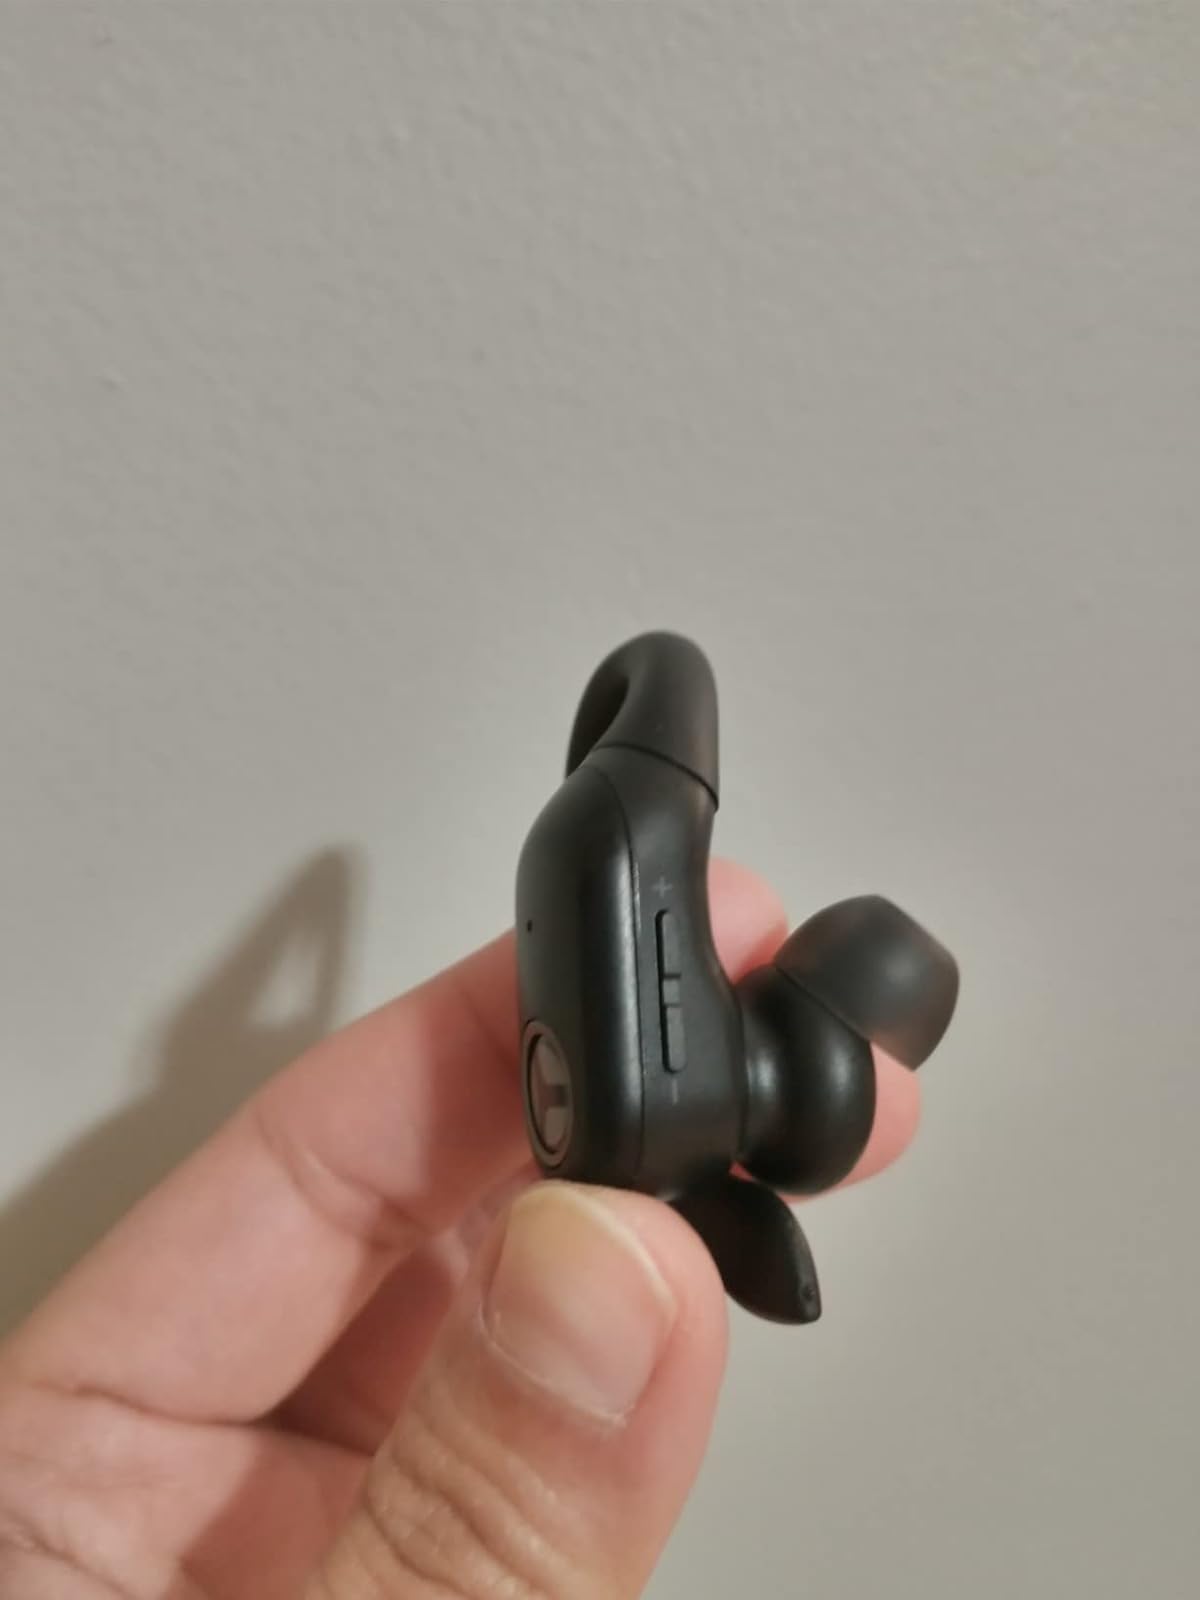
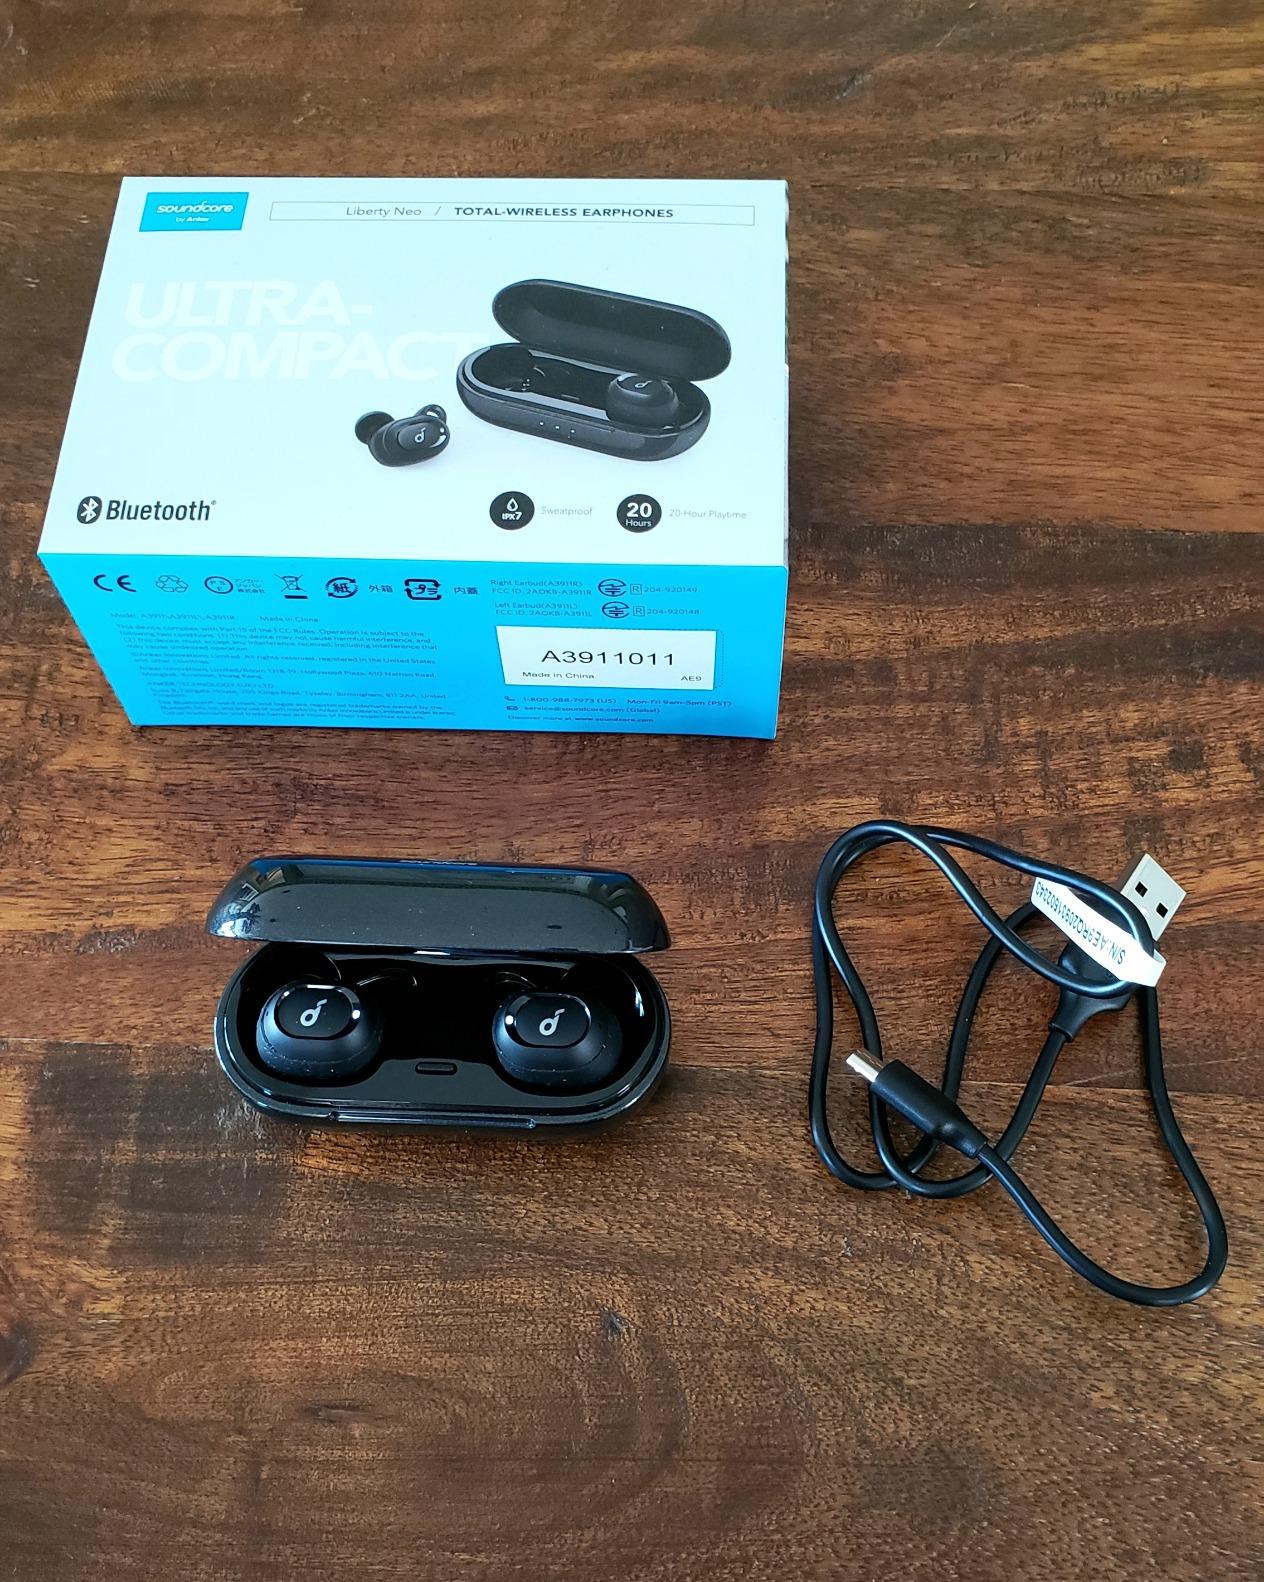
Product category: earbuds
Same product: no